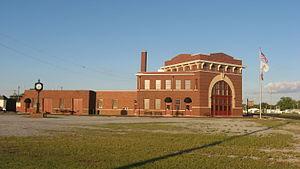
Flora est une ville du Comté de Clay dans le sud de l'Illinois, dans la région appelée Little Egypt.